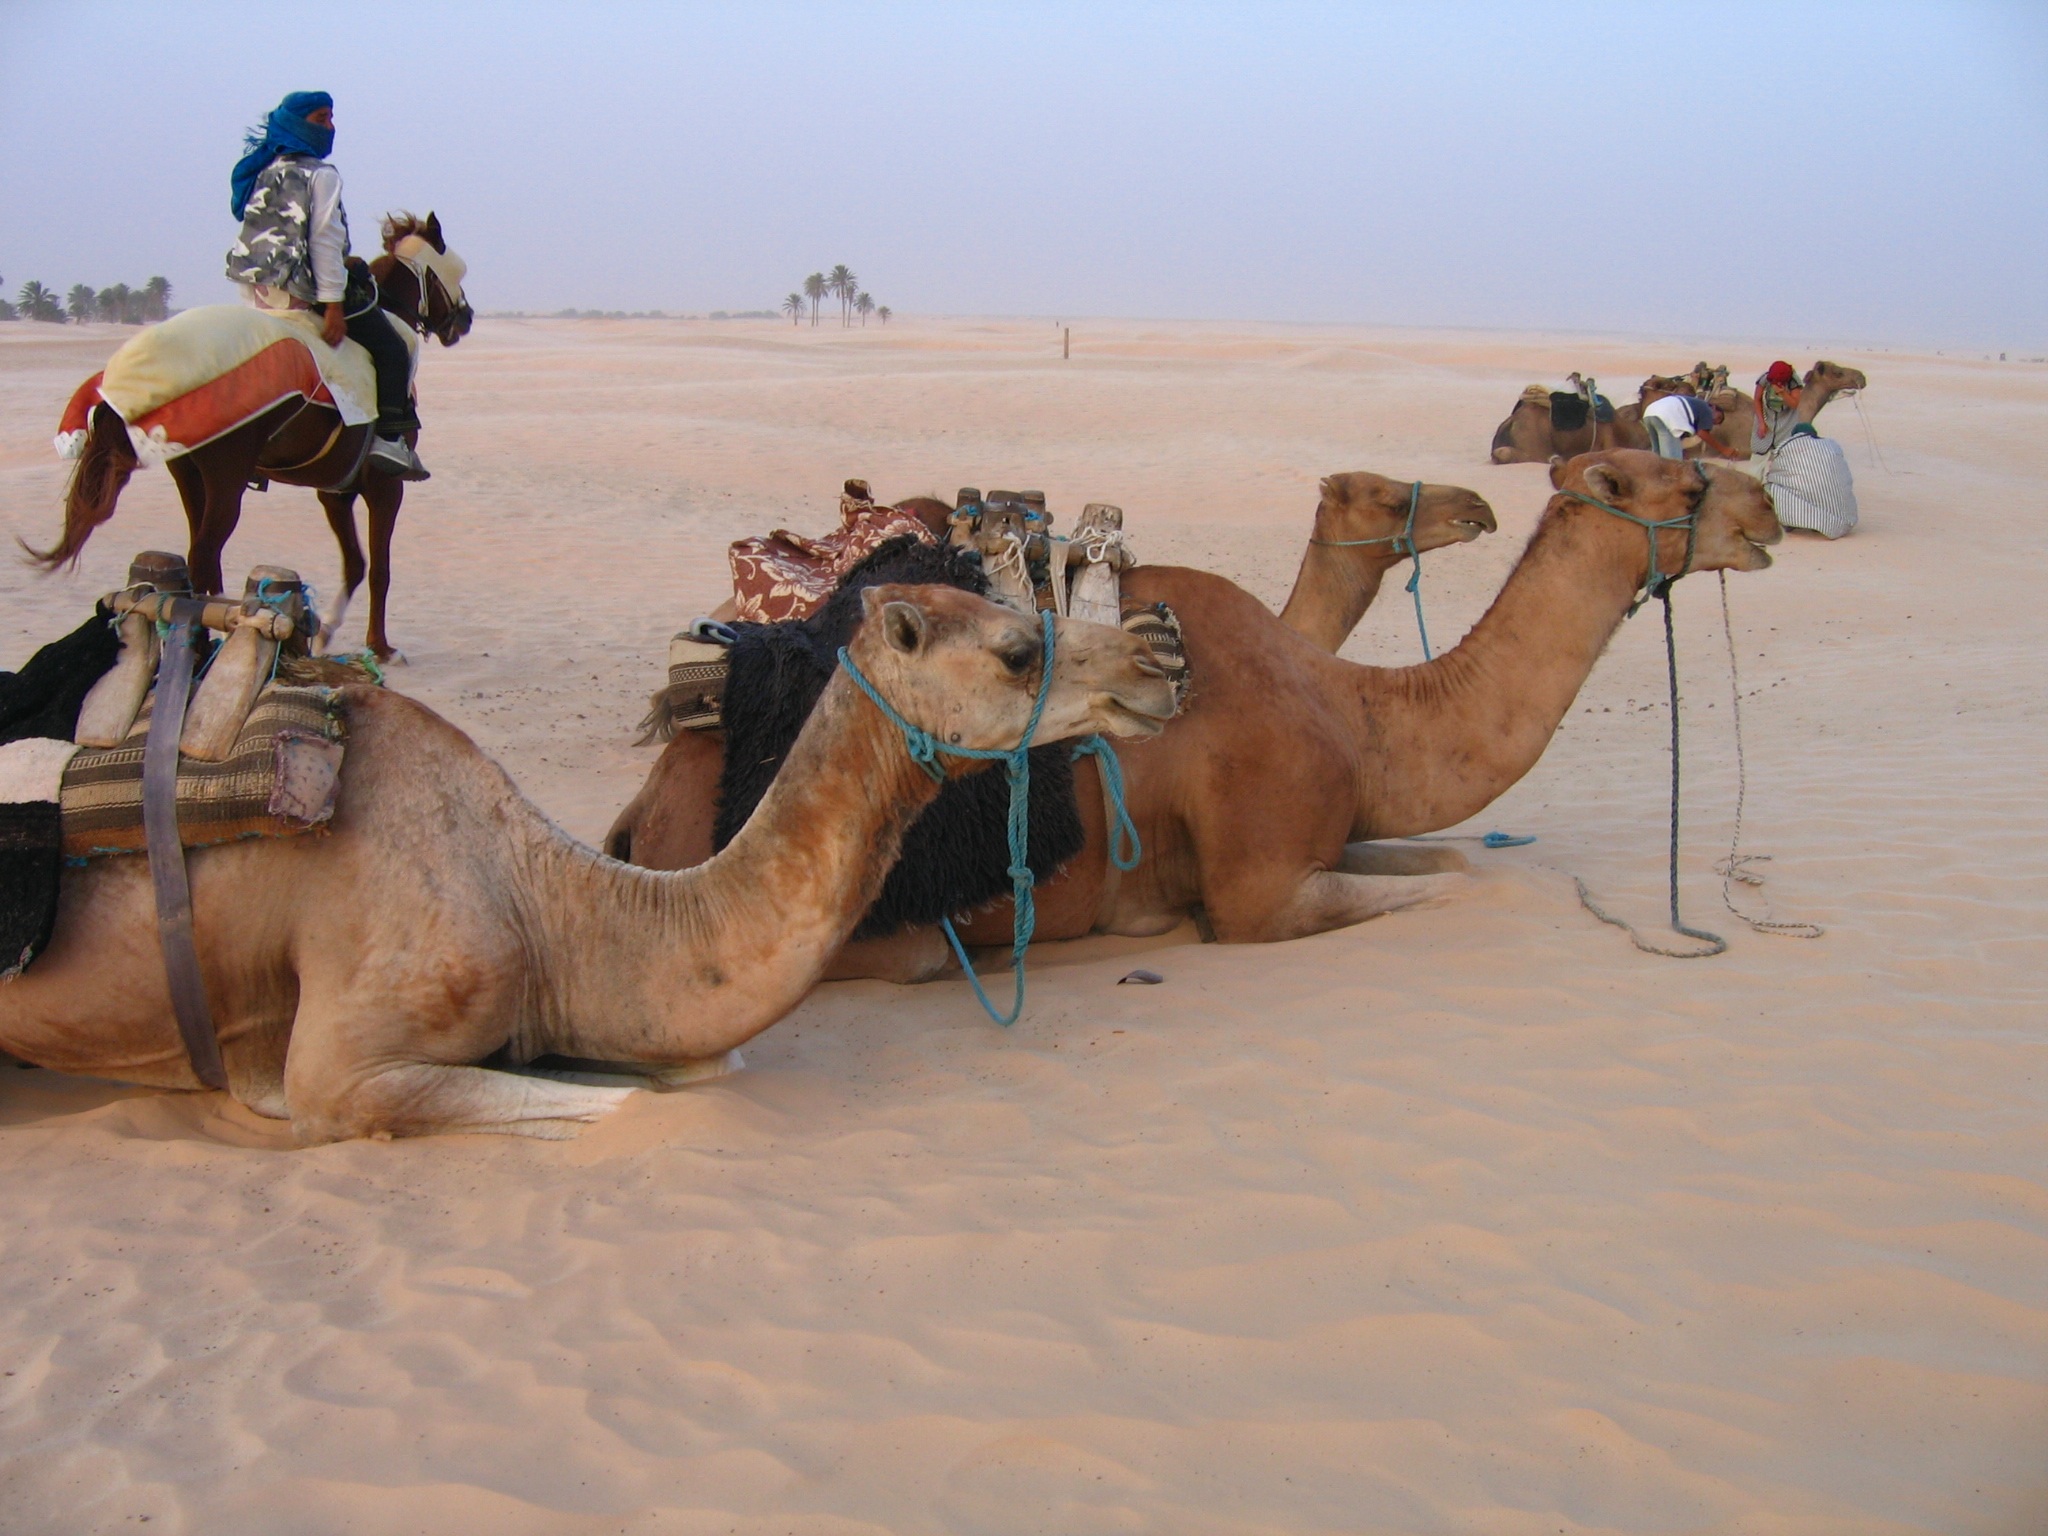
landscape, desert, camel, africa, mammal, holidays, animals, camels, vertebrate, sahara, tunisia, natural environment, aeolian landform, camel like mammal, arabian camel